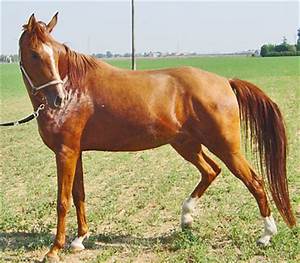
Label: cavallo